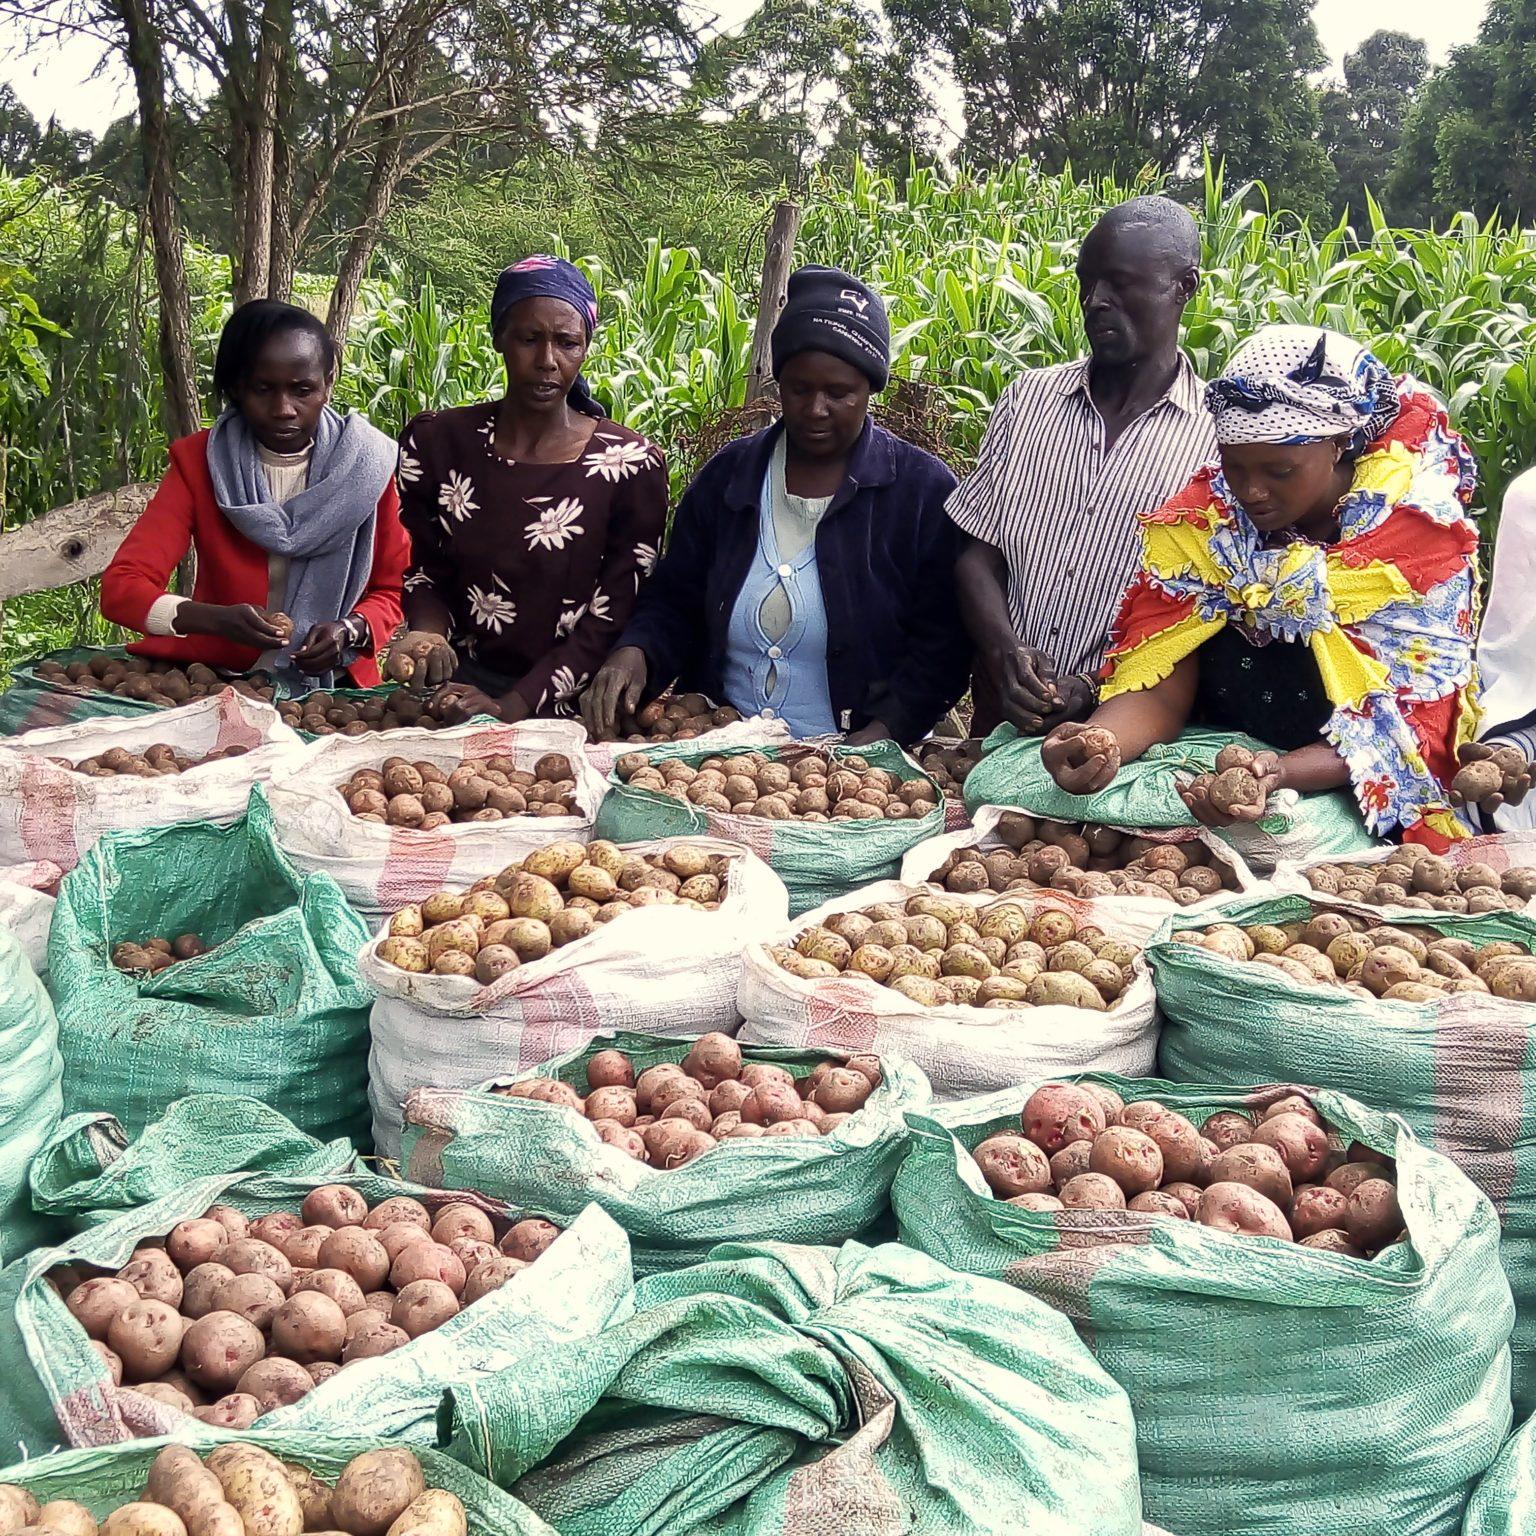
Walanguzi wa sokoni wamesimama karibu  na magunia mengi ya  viazi mviringo wakivikagua na kuchagua ili wapate bidhaa bora za kuwapelekea wafanyabiashara wengine kwaajili ya kuuza, mazao haya yametoka shambani hivi karibuni na wakulima wamevuna na kuyandaa hata kuweza kusafirisha mpaka hapa yalipofika.